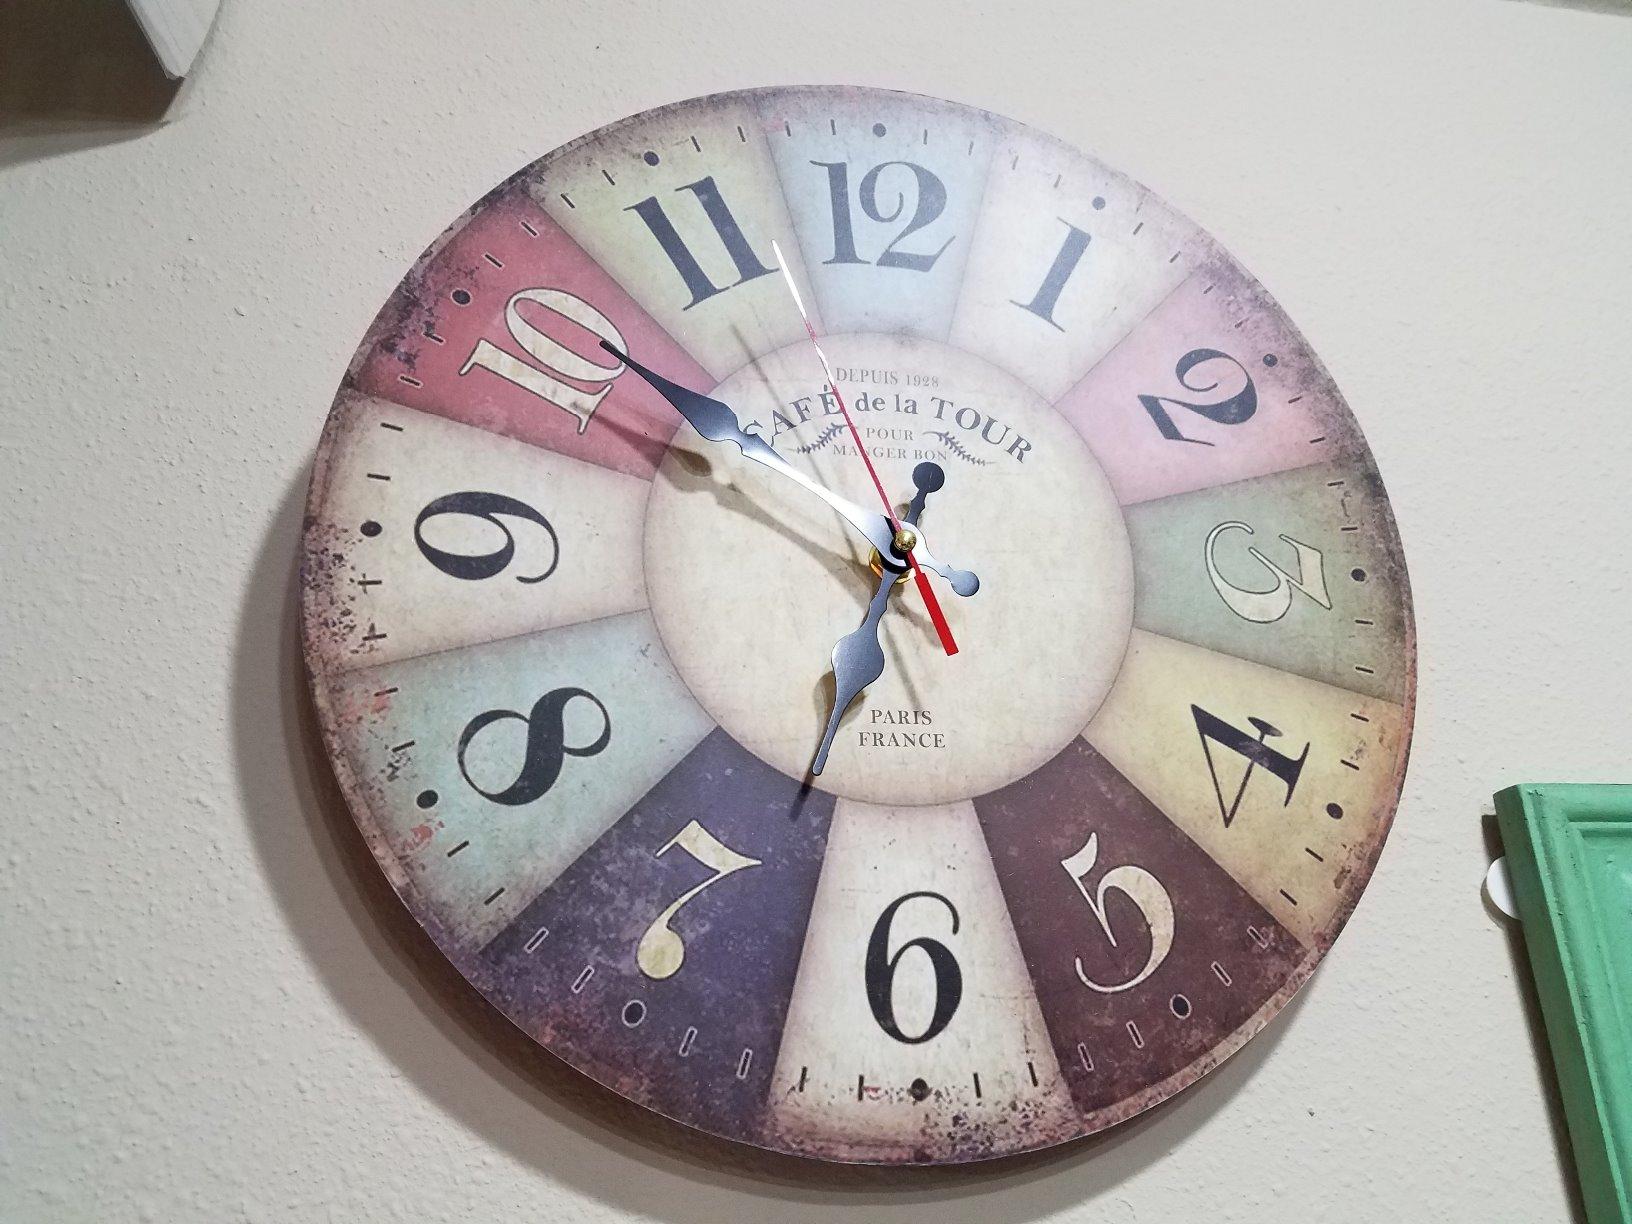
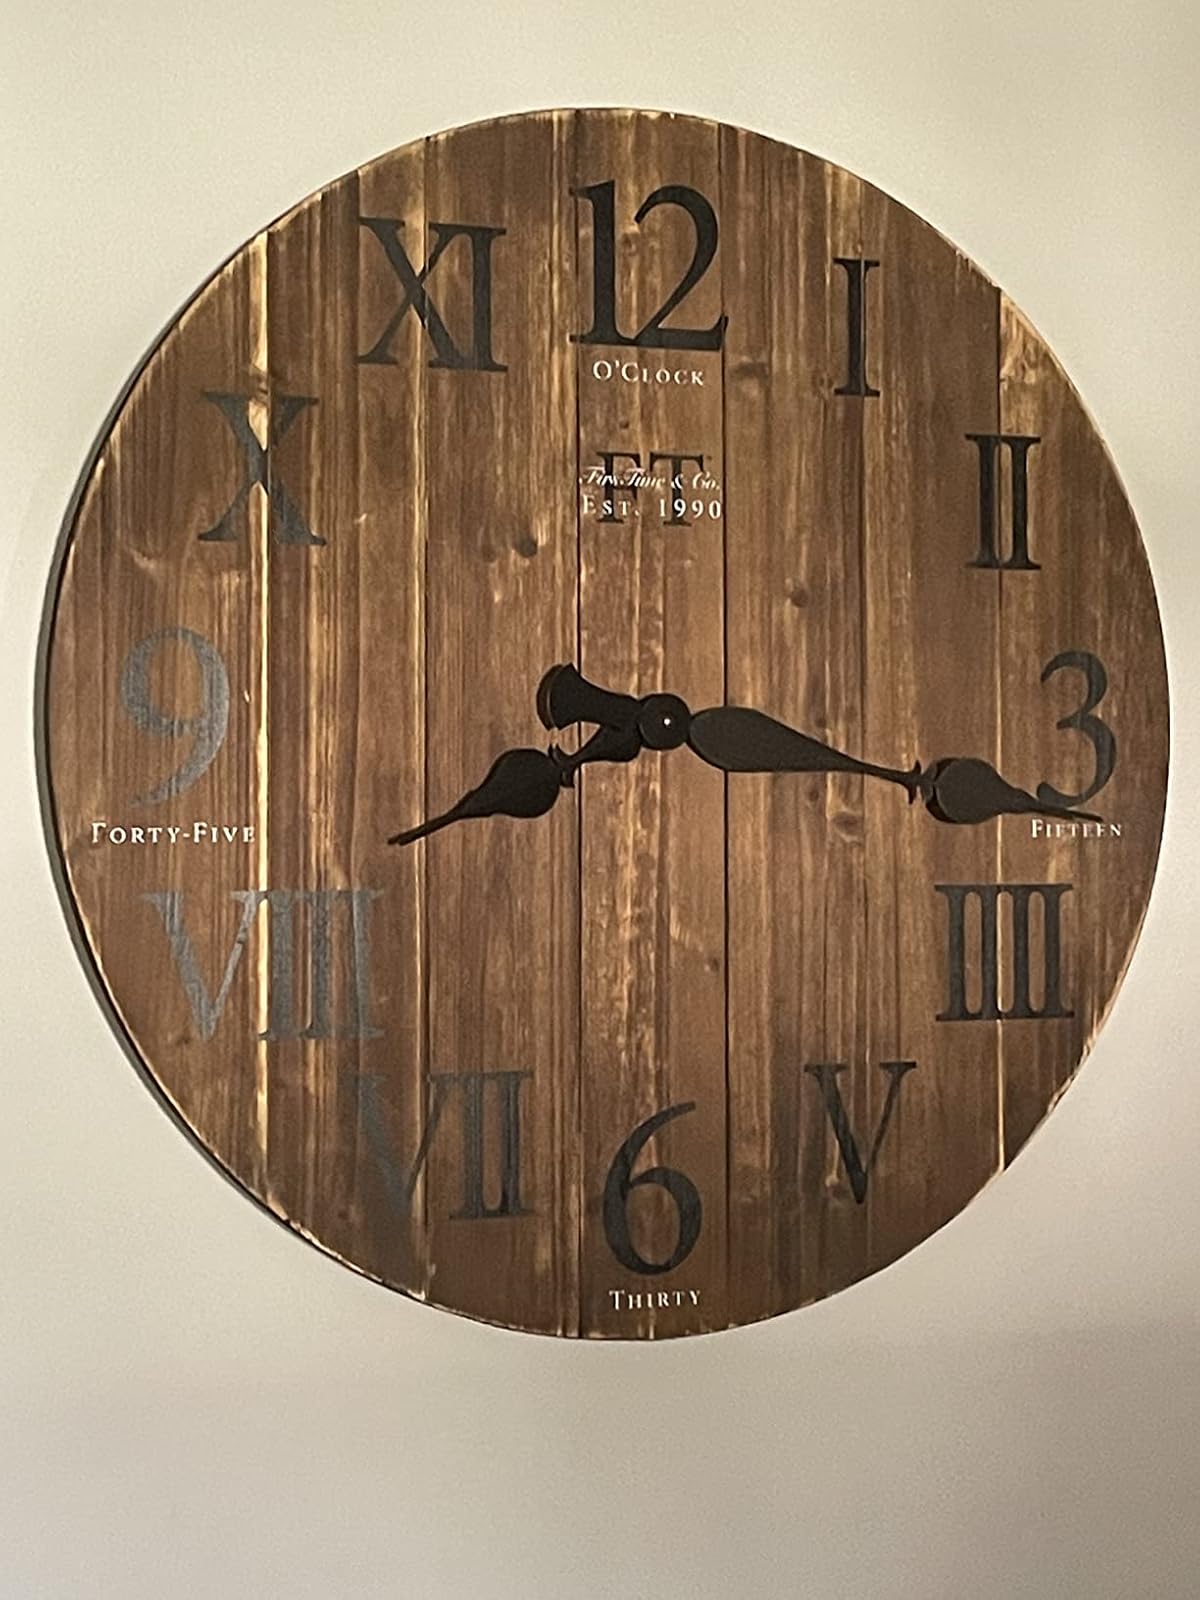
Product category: clock
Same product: no